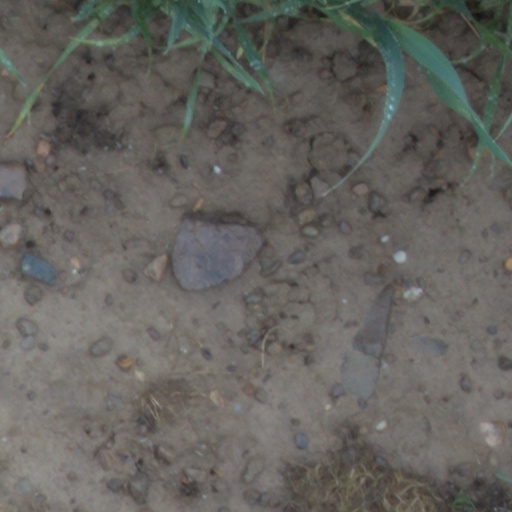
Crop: wheat